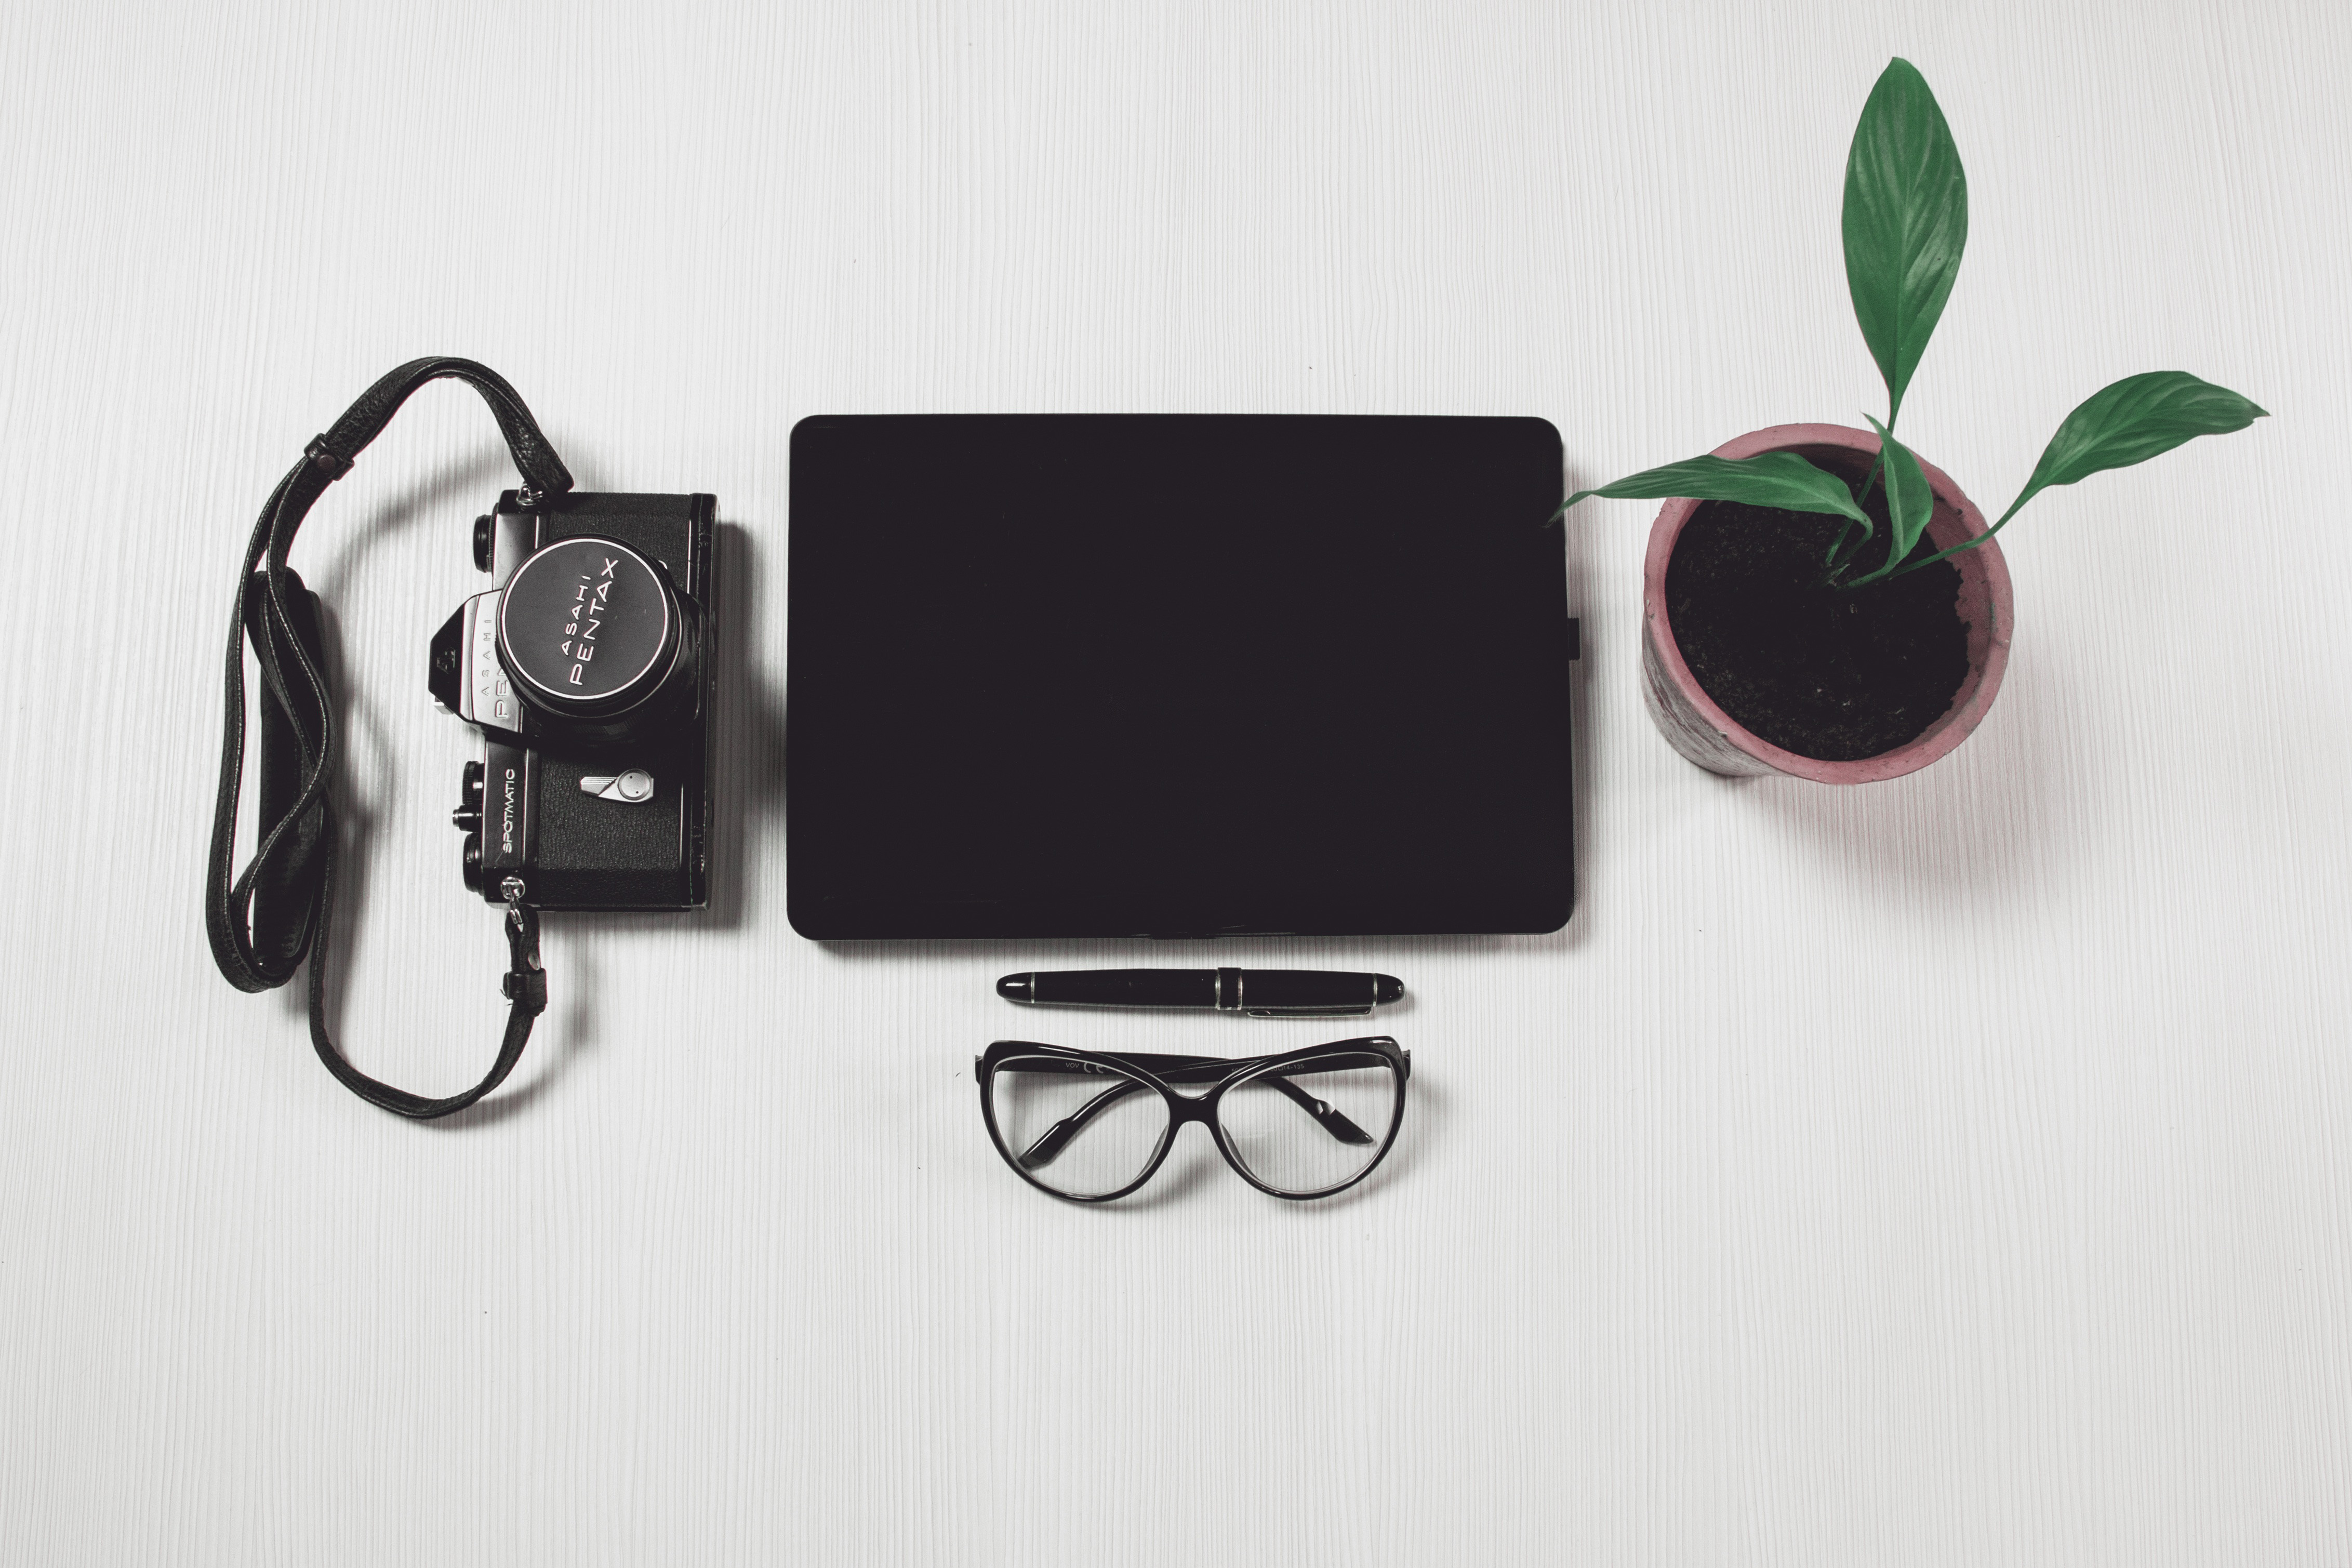
eyewear, glasses, product, gadget, electronics, technology, electronic device, electronics accessory, fashion accessory, vision care, cable